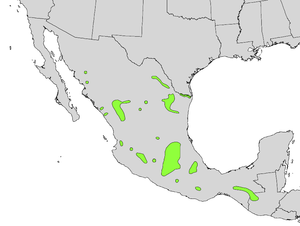
Le cyprès de marais mexicain est un arbre de la famille des Cupressaceae, originaire du Mexique et des régions voisines.